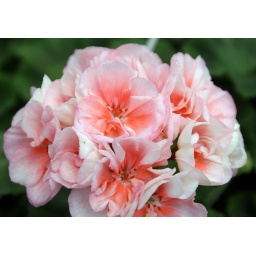
went to Schwartz greenhouse to get some flowers around the house decided it would be a good photo op